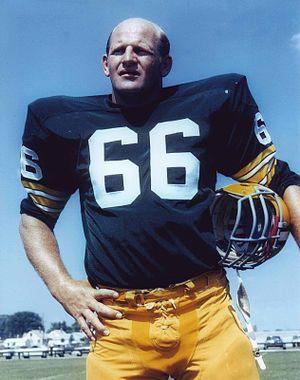
Raymond « Ray » Ernest Nitschke, né le 29 décembre 1936 à Elmwood Park dans l'Illinois et mort le 8 mars 1998 à Venice en Floride, est un joueur américain de football américain ayant évolué comme linebacker.